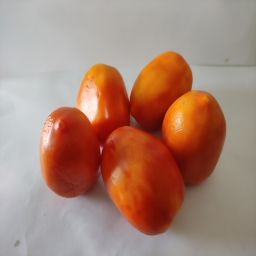
Crop: Tomato
Quality: Ripe